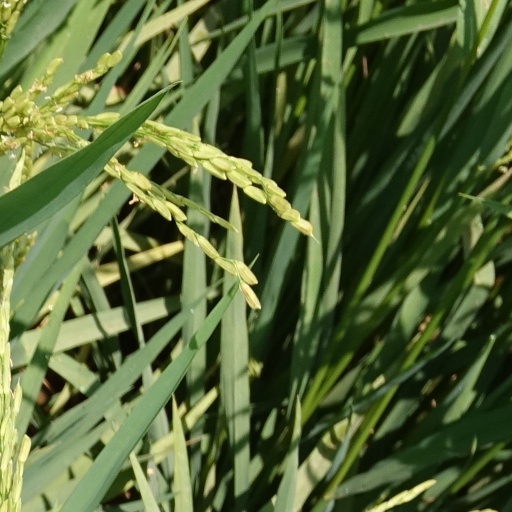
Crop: rice